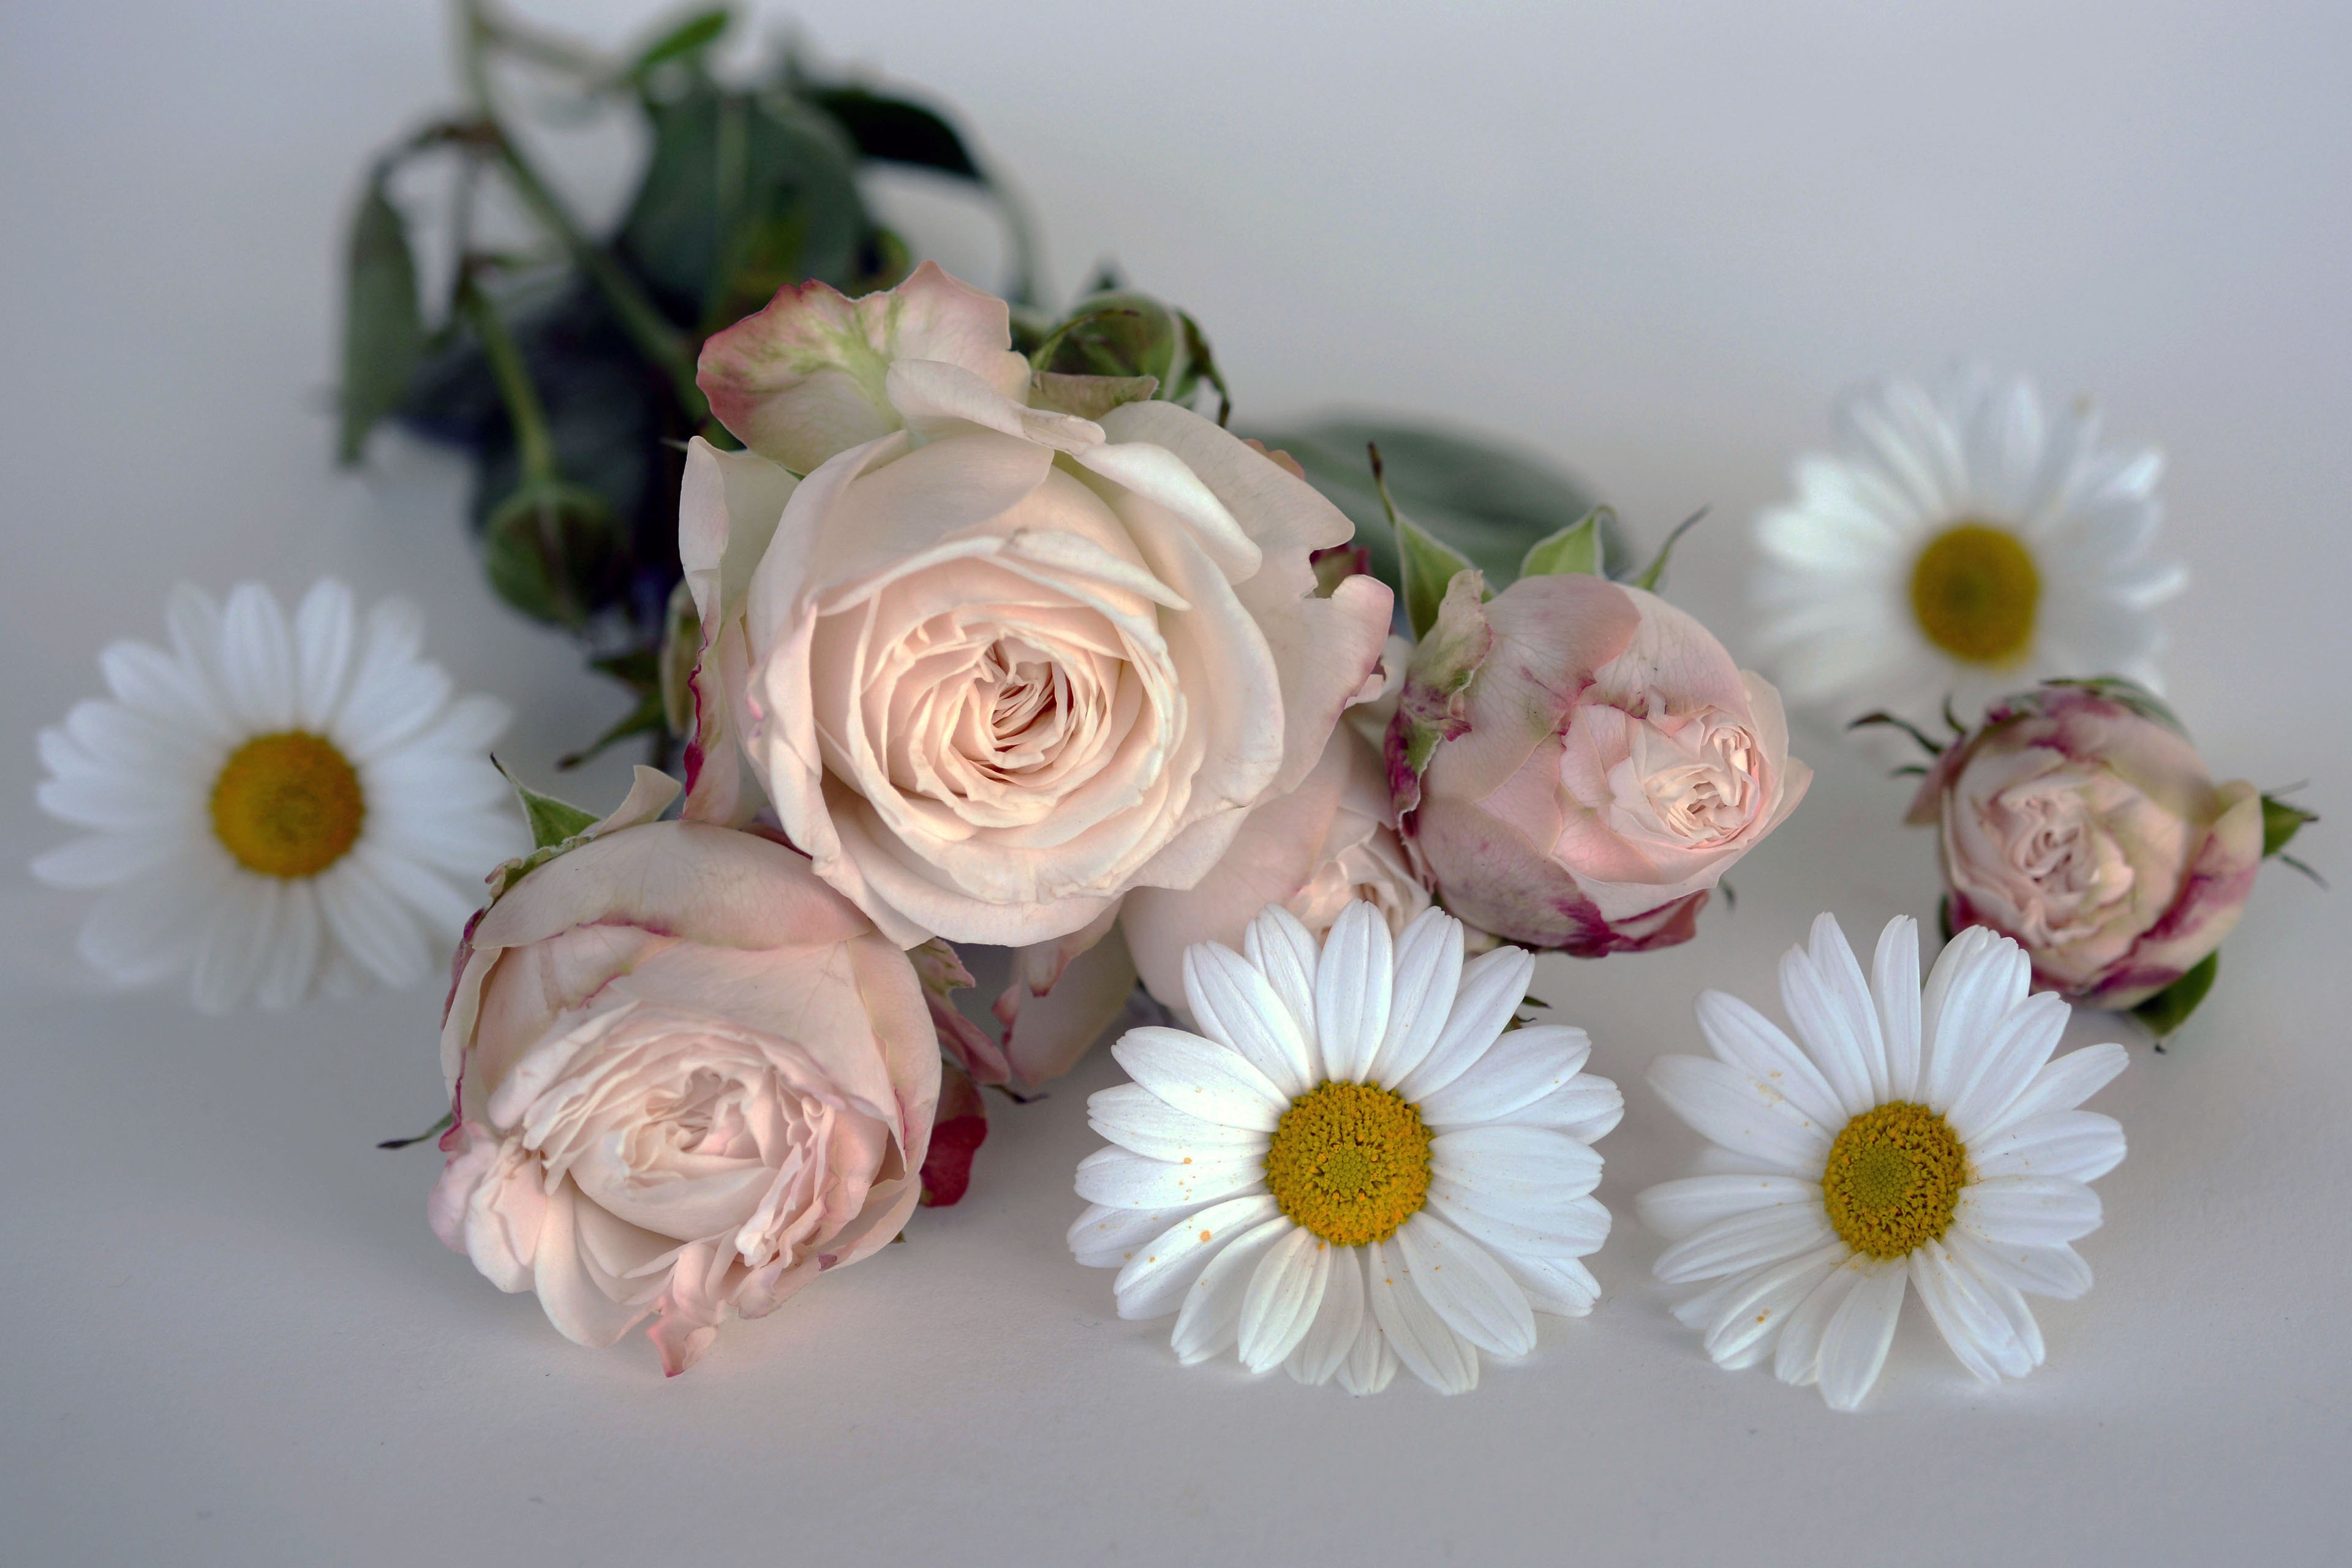
blossom, plant, flower, petal, bloom, love, bouquet, romantic, pink, roses, daisies, beautiful, salmon, greeting card, bouquet of flowers, floristry, fragrance, rose bloom, flowering plant, mother's day, flower bouquet, cut flowers, floral design, centrepiece, land plant, flower arranging